Auguste Dozon

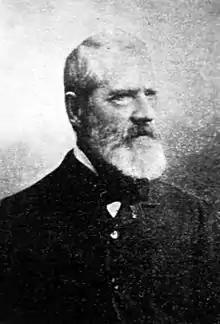
Auguste Dozon 1

Auguste Dozon (2 August 1822 – 31 December 1890) was a French scholar and diplomat, known for his work on Albanian language and folklore.